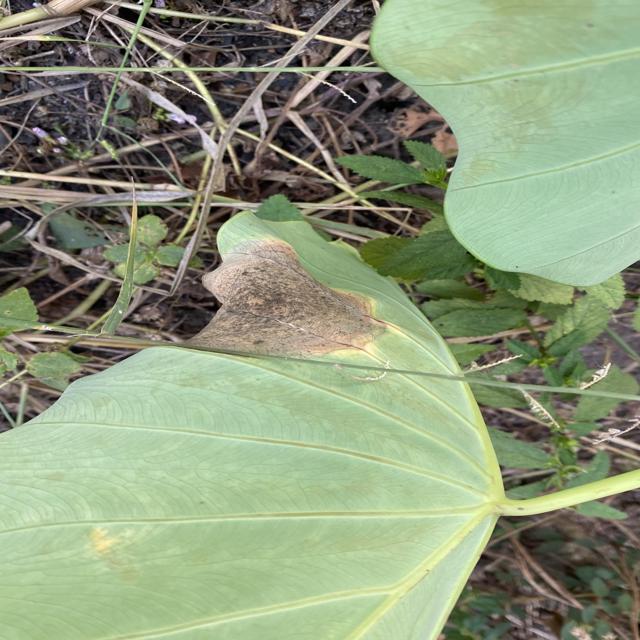
Label: Mid_Blight